Privilege of the Union

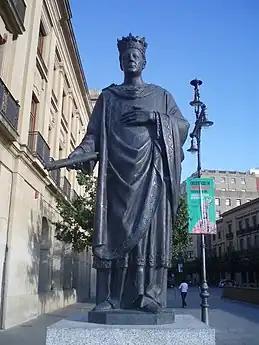
Monument to Charles III the Noble (1387-1425). Pamplona (confluence of Avenida de Carlos III and the Plaza del Castillo). By Francisco López, one of the most genuine representatives of contemporary Spanish sculptural realism.

In Navarre, the decree written in Navarrese Romance by which the three main population centers (also called the three "burghs" of Pamplona: "La Navarrería", "Burgo de San Cernin" and "Población de San Nicolás") became one is called Privilege of the Union, the "Union of the Three Burghs" in a single council. Previously, during the Middle Ages, they had functioned as separate administrative entities. The document, signed on September 8, 1423 by King Charles III the Noble, also had the purpose of establishing an agreement that would put an end to the secular disputes between them that it altered, as well as some ordinances that would regulate its operation.